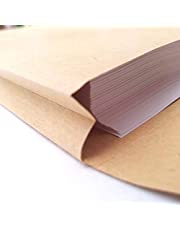
Waste category: paper